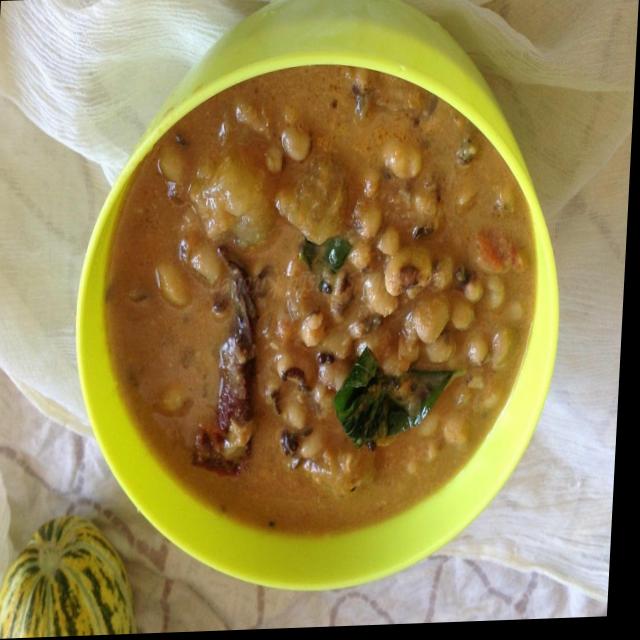
Dish: rajma_curry